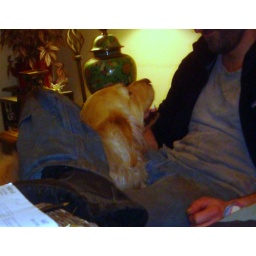
Pushy Bitch...as in female dog